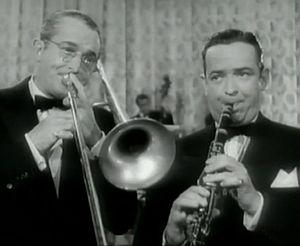
The Fabulous Dorseys est un film américain réalisé par Alfred E. Green, sorti en 1947.